Hasidic Judaism

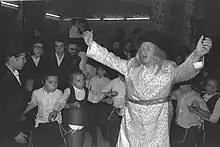
The Kaliver Rebbe, Holocaust survivor, inspiring his court on the festival of Sukkot

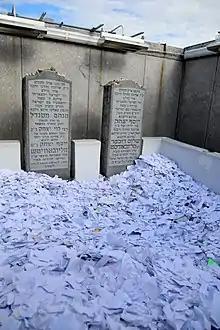
Kvitel requests for blessing piled on the saintly graves of the last Chabad rebbes

The Hasidic community is organized in a sect known as a "court" (Galician Yiddish "howf"; masc). In the movement's early days, a particular rebbe's following usually resided in the same town and their leaders' settlement categorized their Hasidism: a Hasid of Belz, Vizhnitz, and so forth. Later, especially after World War II, the dynasties retained the names of their original Eastern European settlements when moving to the West or Israel. Thus, for example, the Joel Teitelbaum's court in 1905 in Transylvania remained known after its namesake town, Sathmar, even though its headquarters lay in New York, and almost all other Hasidic sects likewise – albeit some groups founded overseas were named accordingly, like the Bostoners.